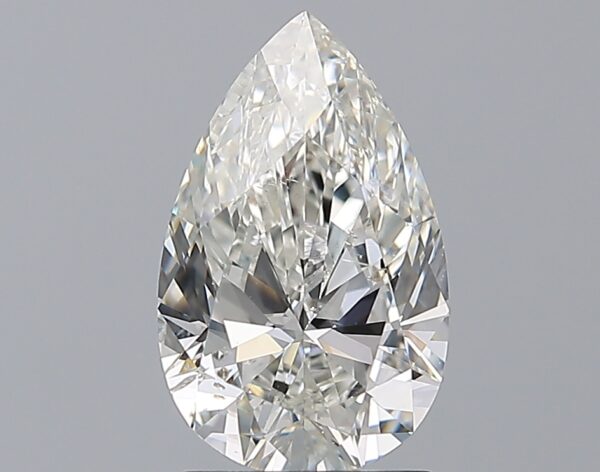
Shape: pear
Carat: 2
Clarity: SI2
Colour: H
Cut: EX
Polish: EX
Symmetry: EX
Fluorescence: N
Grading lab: GIA
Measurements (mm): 11.04 x 6.89 x 4.26